Ostsiedlung

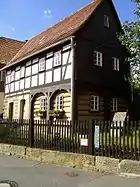
Timber-framed house in Schöna

The Teutonic State was formed in the aftermath of the Livonian Crusade, Prussian Crusade and in general the Northern Crusades in the territories of Prussia, Pomerelia and Livonia. It was established on February 2, 1207 as a principality of the Holy Roman Empire and proclaimed by Pope Innocent III in 1215 as a subject to the Holy See.